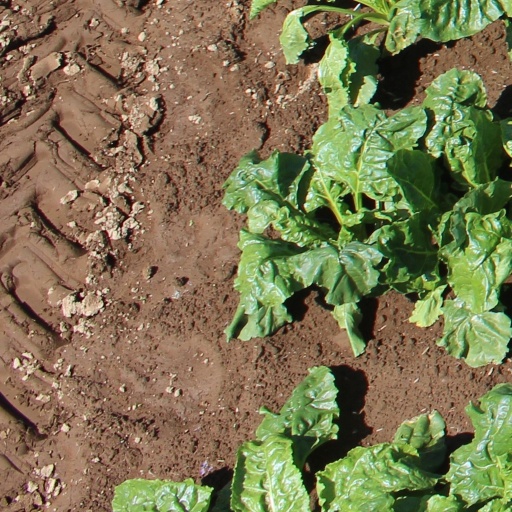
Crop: sugar beet